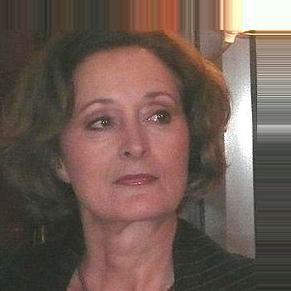
Age: 59